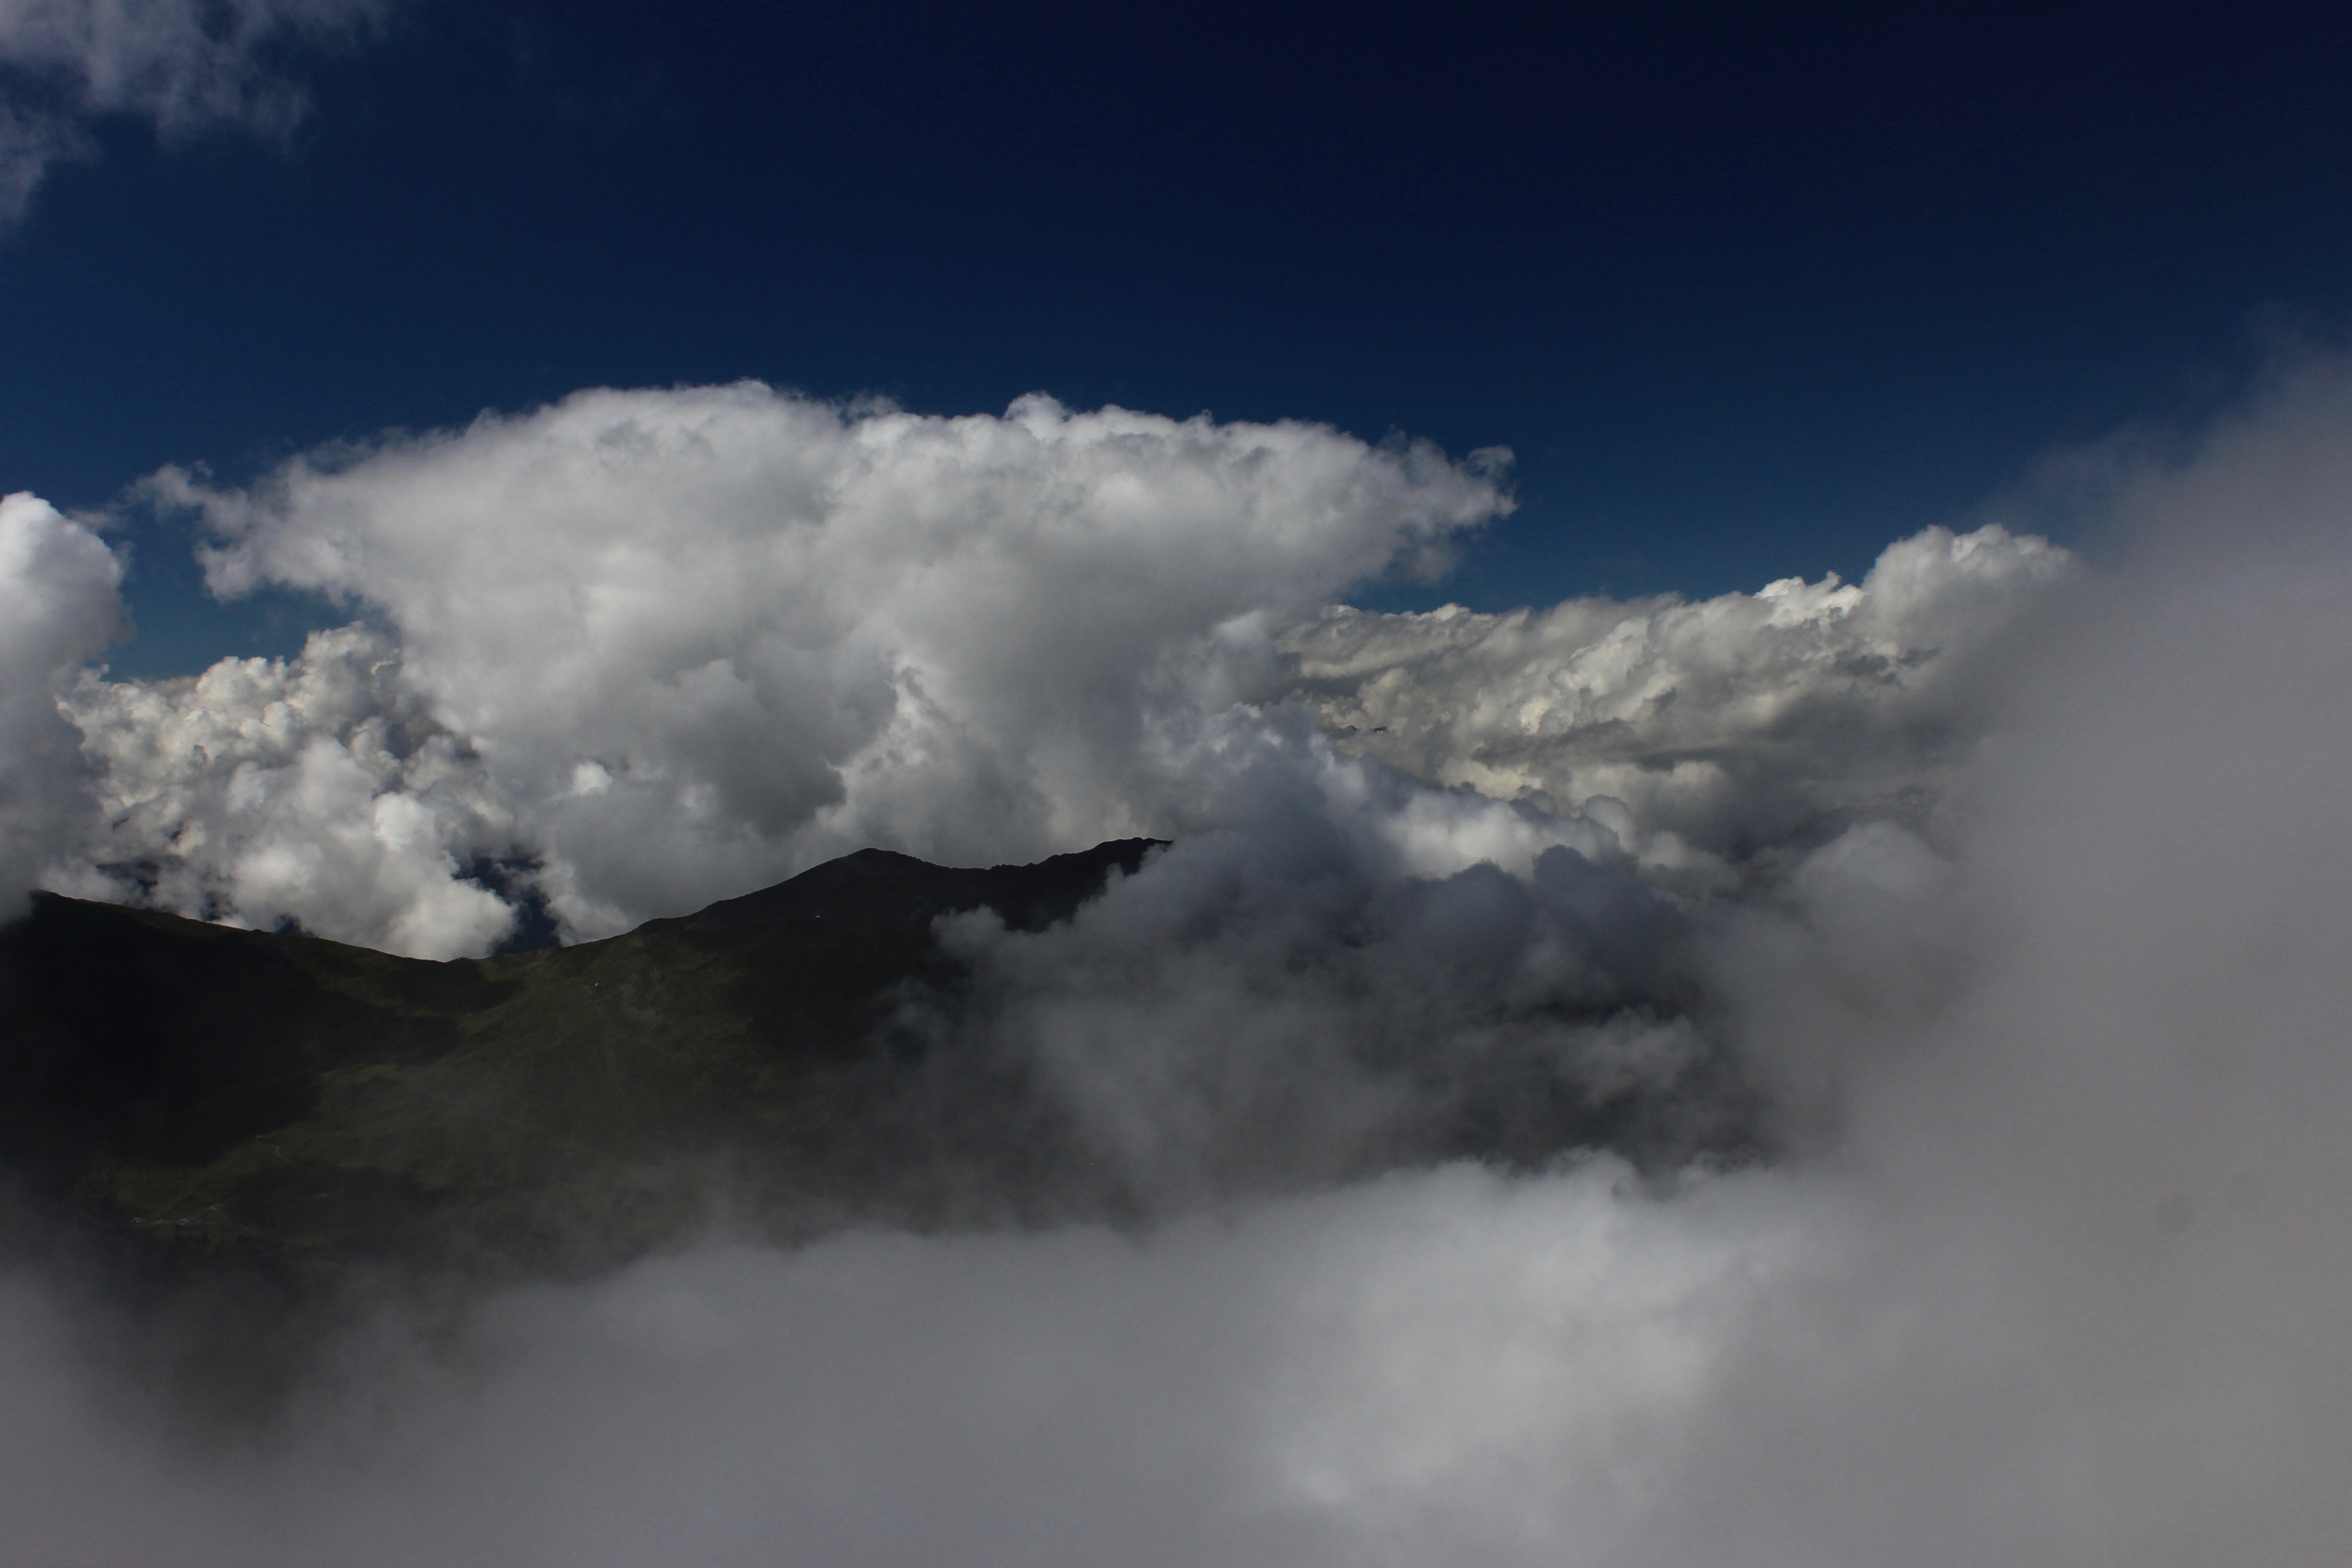
mountain, snow, cloud, sky, mountain range, weather, cumulus, landform, meteorological phenomenon, atmospheric phenomenon, atmosphere of earth, mountainous landforms, geological phenomenon